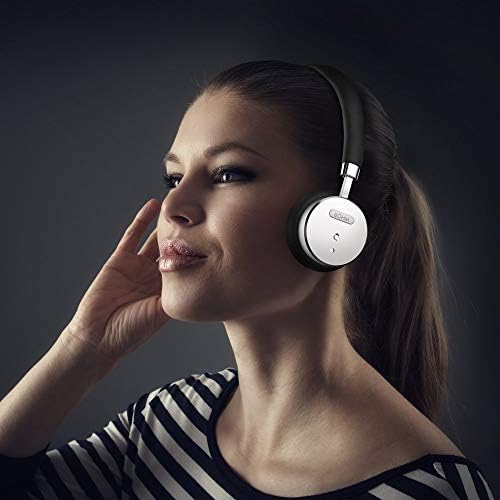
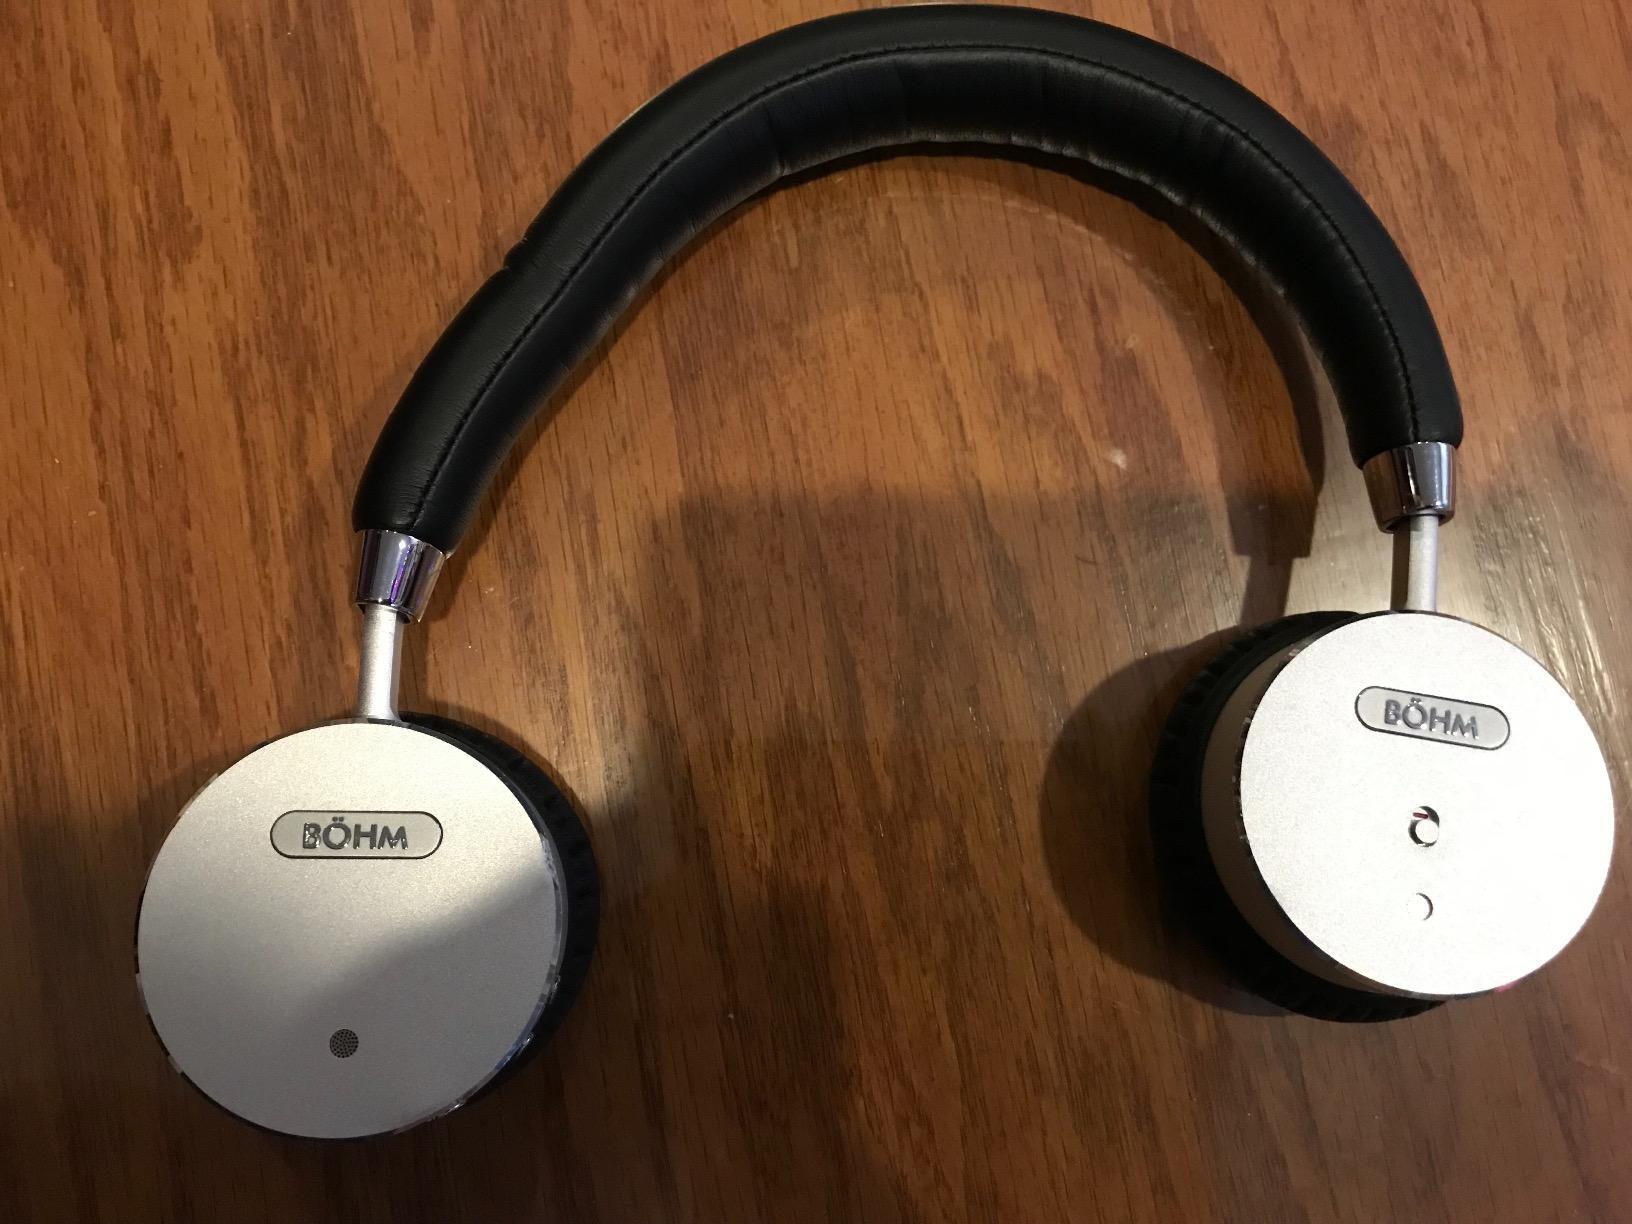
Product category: headphones
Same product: yes